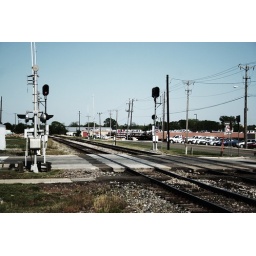
the rail road outside the library in arlington